Chris Hackett (artist)

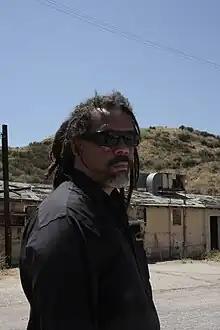

Chris Hackett (born April 15, 1972), is an artist, television presenter, writer, fabricator and instructor. He is a co-founder of the Madagascar Institute, an art combine located in Brooklyn, NY, contributing editor for "Popular Science" magazine, and was the host of the Science Channel's television show "Stuck with Hackett". A 2012 article in "The New York Times" entitled ""Building a better apocalypse"" described him as "something like a fabricator in chief for the Kings County D.I.Y. art set." In 2017 Hackett was featured as one of ten contestants on the TV show "" which aired in early 2017 on the Science Channel.